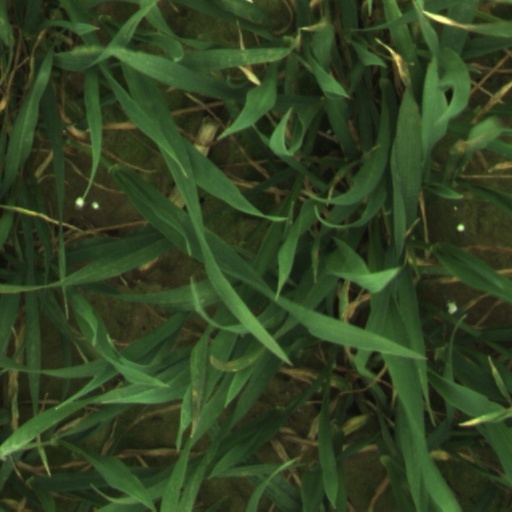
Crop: wheat